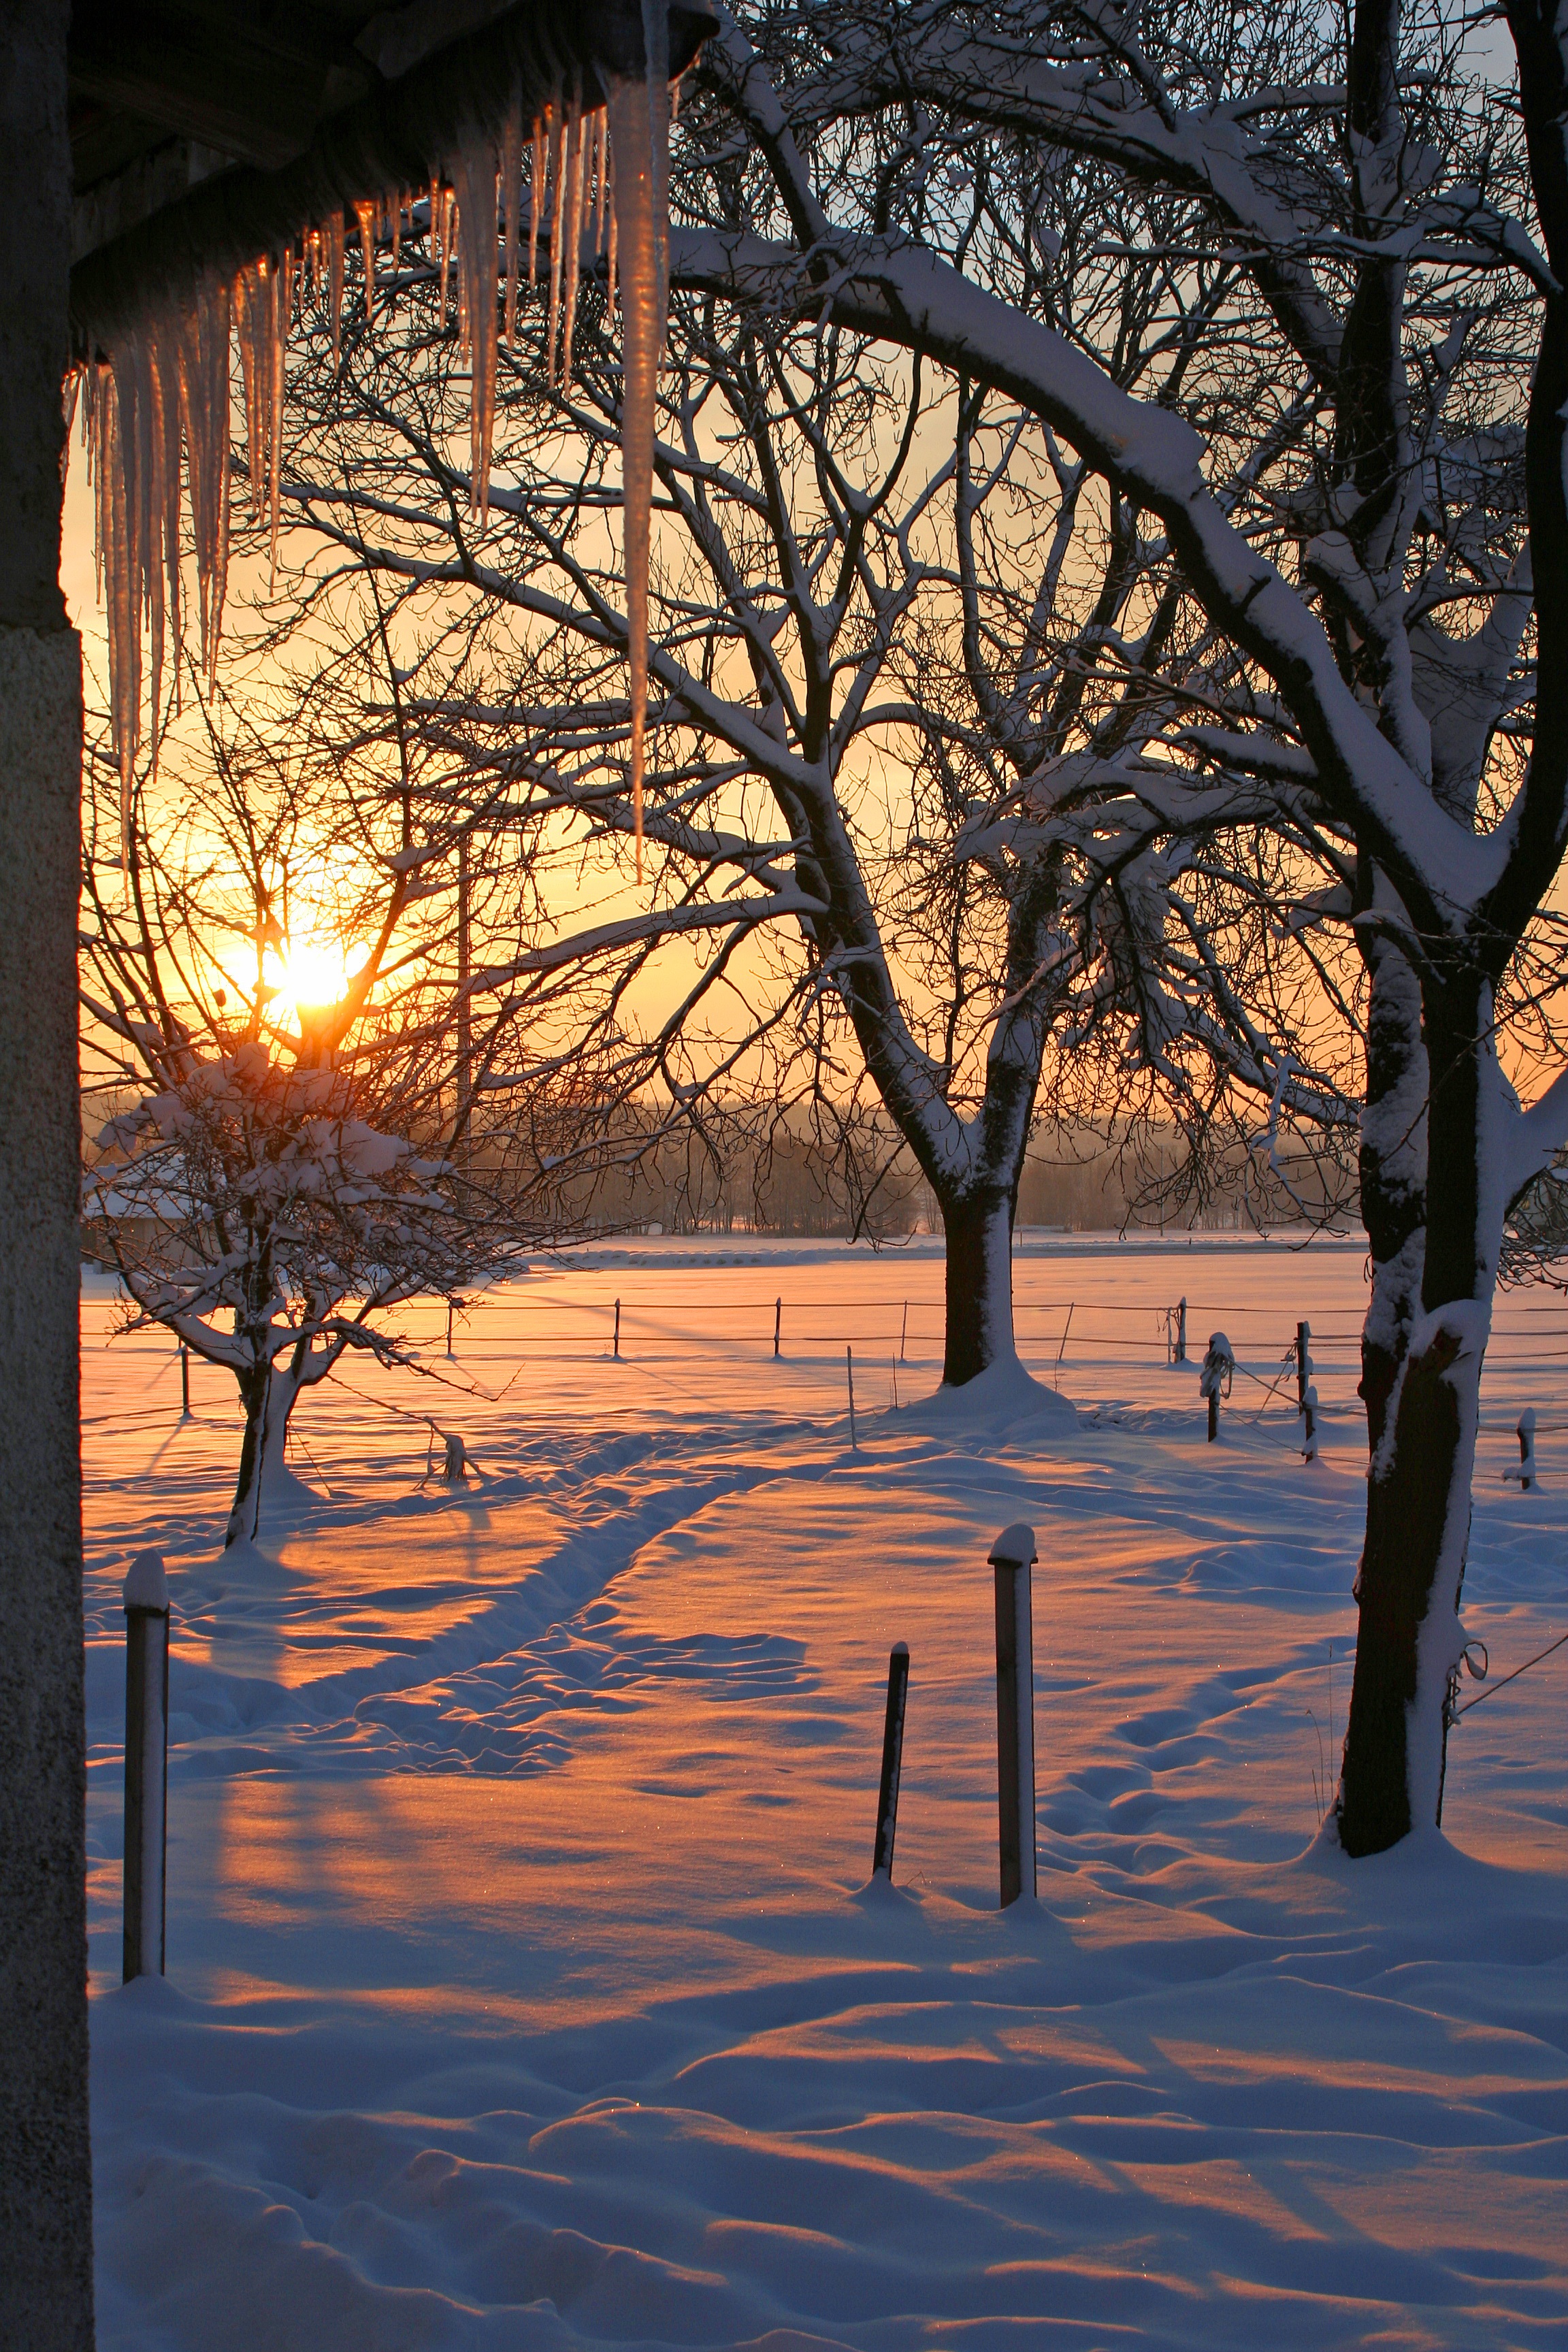
tree, forest, branch, snow, cold, winter, light, fence, sun, sunrise, sunset, white, meadow, sunlight, morning, leaf, dawn, dusk, ice, evening, reflection, red, autumn, weather, romantic, blue, season, snowfall, trees, new zealand, icicle, wintry, hoarfrost, freezing, morgenrot, woody plant